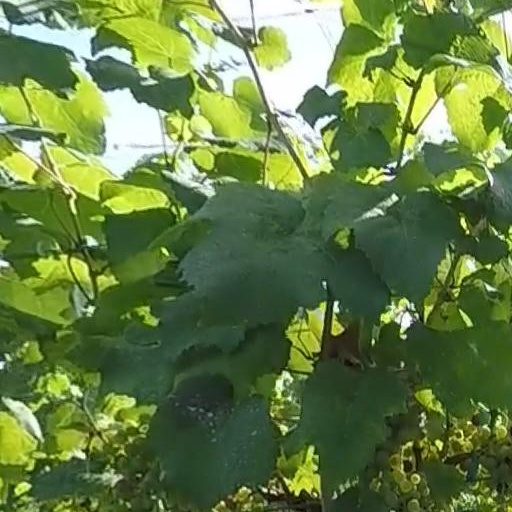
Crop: grape